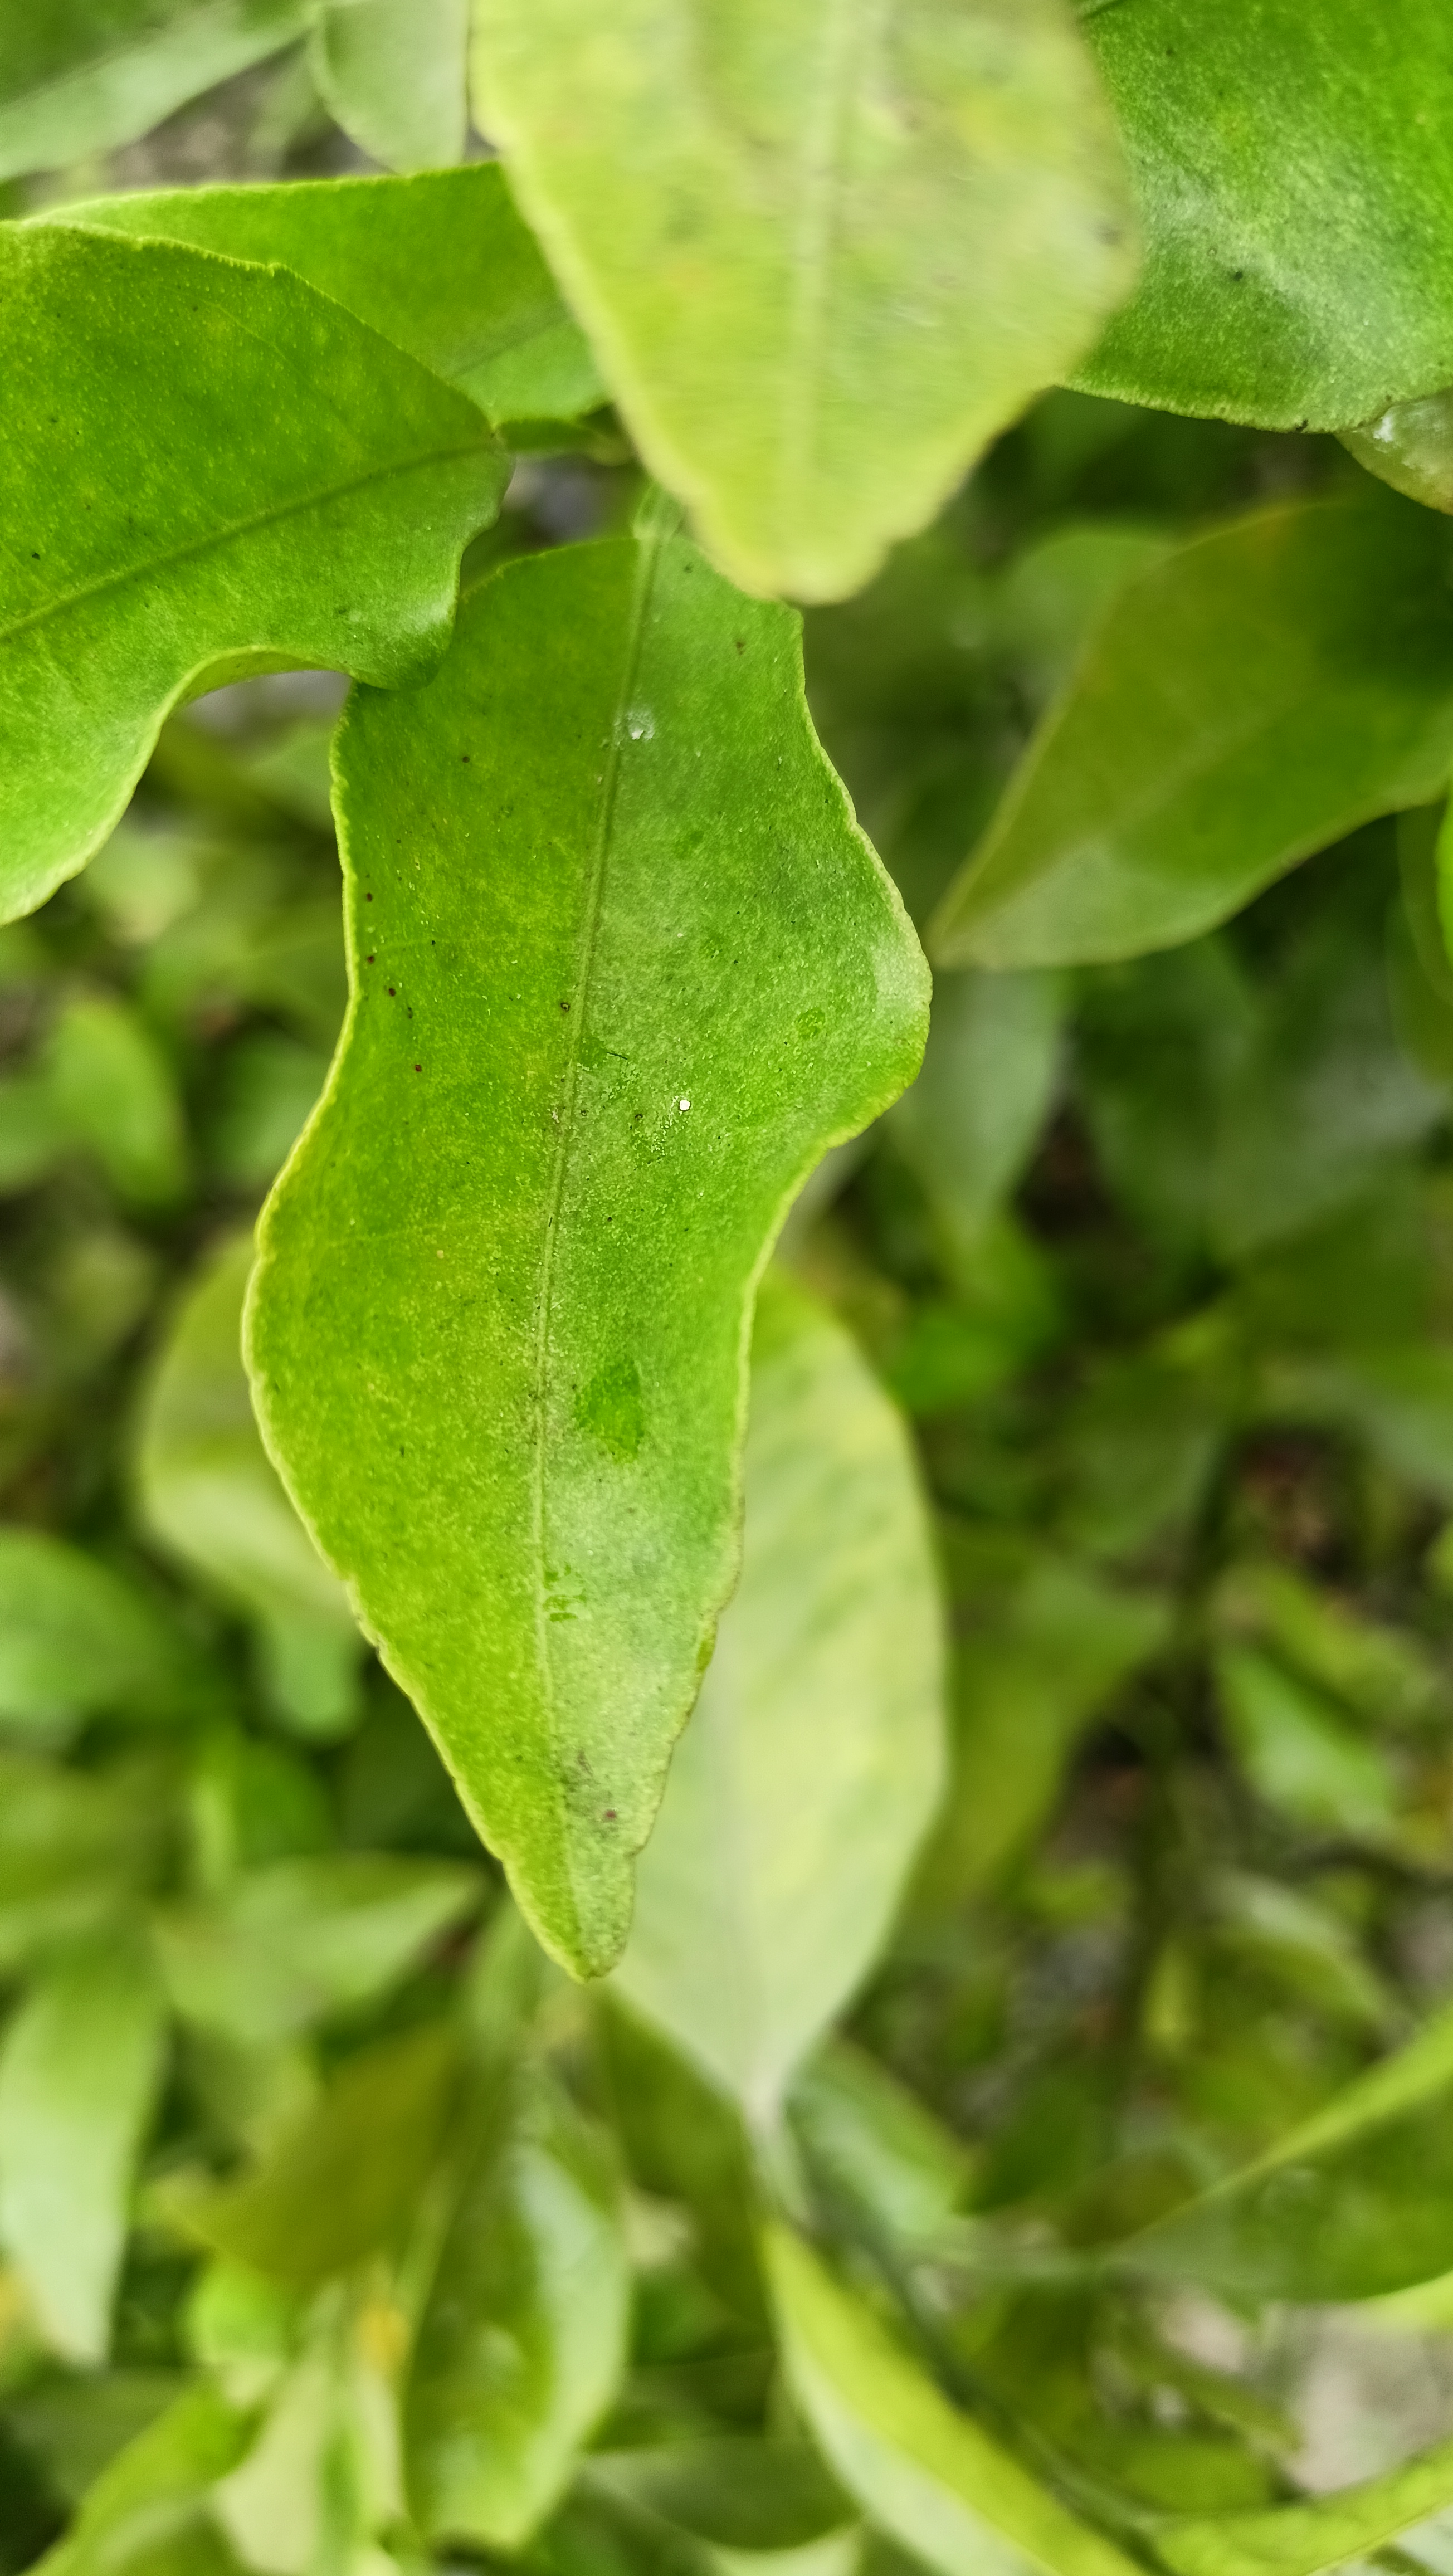
Mandarin leaf variety: Darjeling